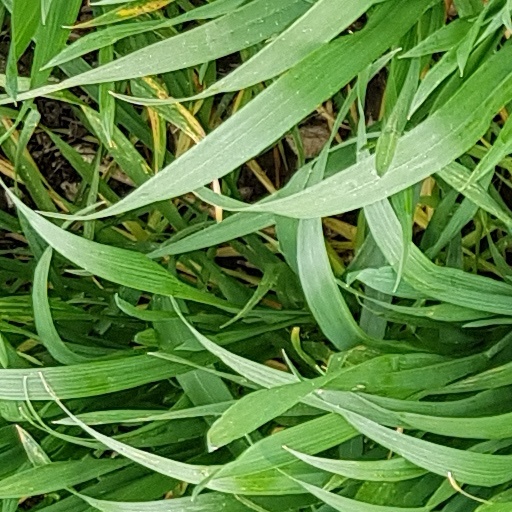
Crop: wheat